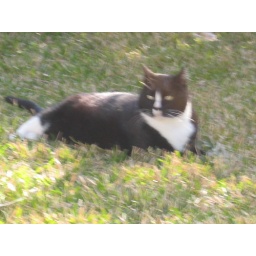
Both the grass and the cat are blured by movement on this end of the picture.